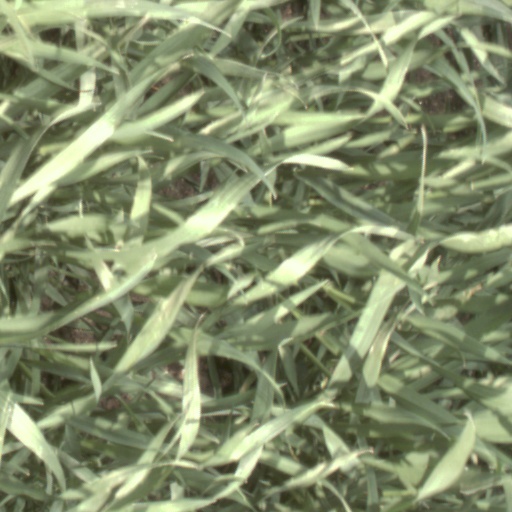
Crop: wheat